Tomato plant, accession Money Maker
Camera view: bottom (45 deg); turntable rotation: 0 degrees
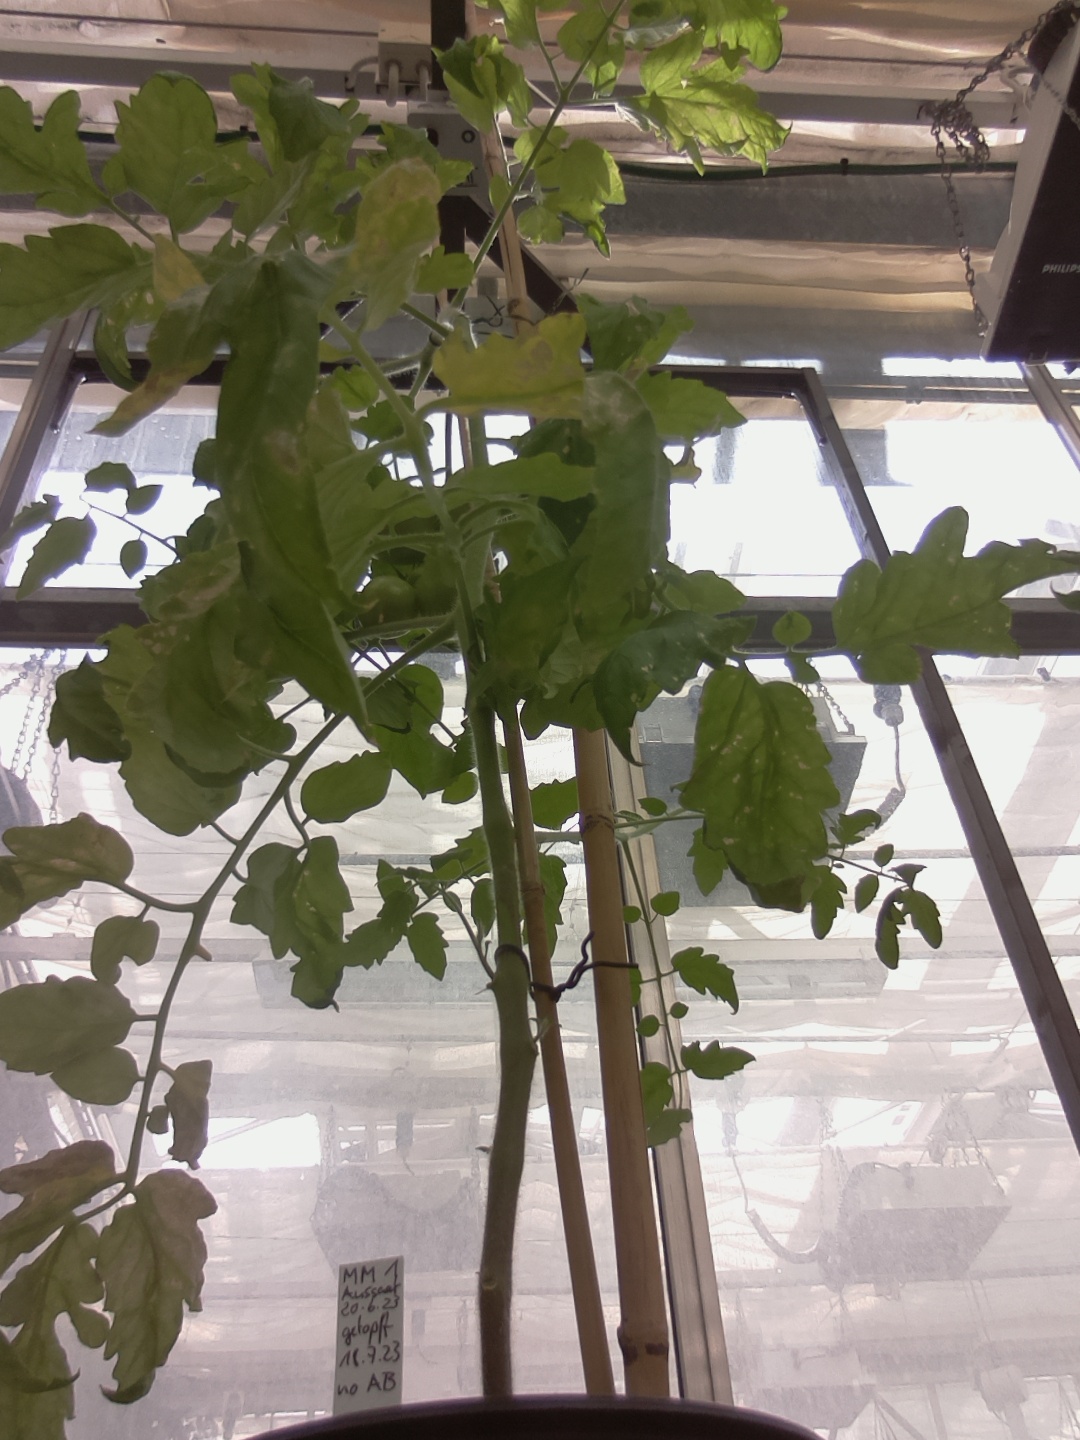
BBCH growth stage 79: 90% -100% of final fruit size